Love That Brute

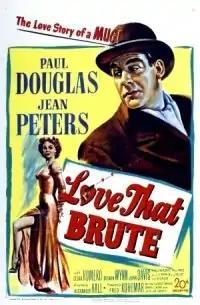
Theatrical poster

Love That Brute is a 1950 American comedy crime film directed by Alexander Hall and starring Paul Douglas and Jean Peters. The film is a remake of "Tall, Dark and Handsome", a 1941 film also distributed by 20th Century Fox.